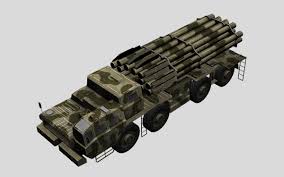
Label: BM-30